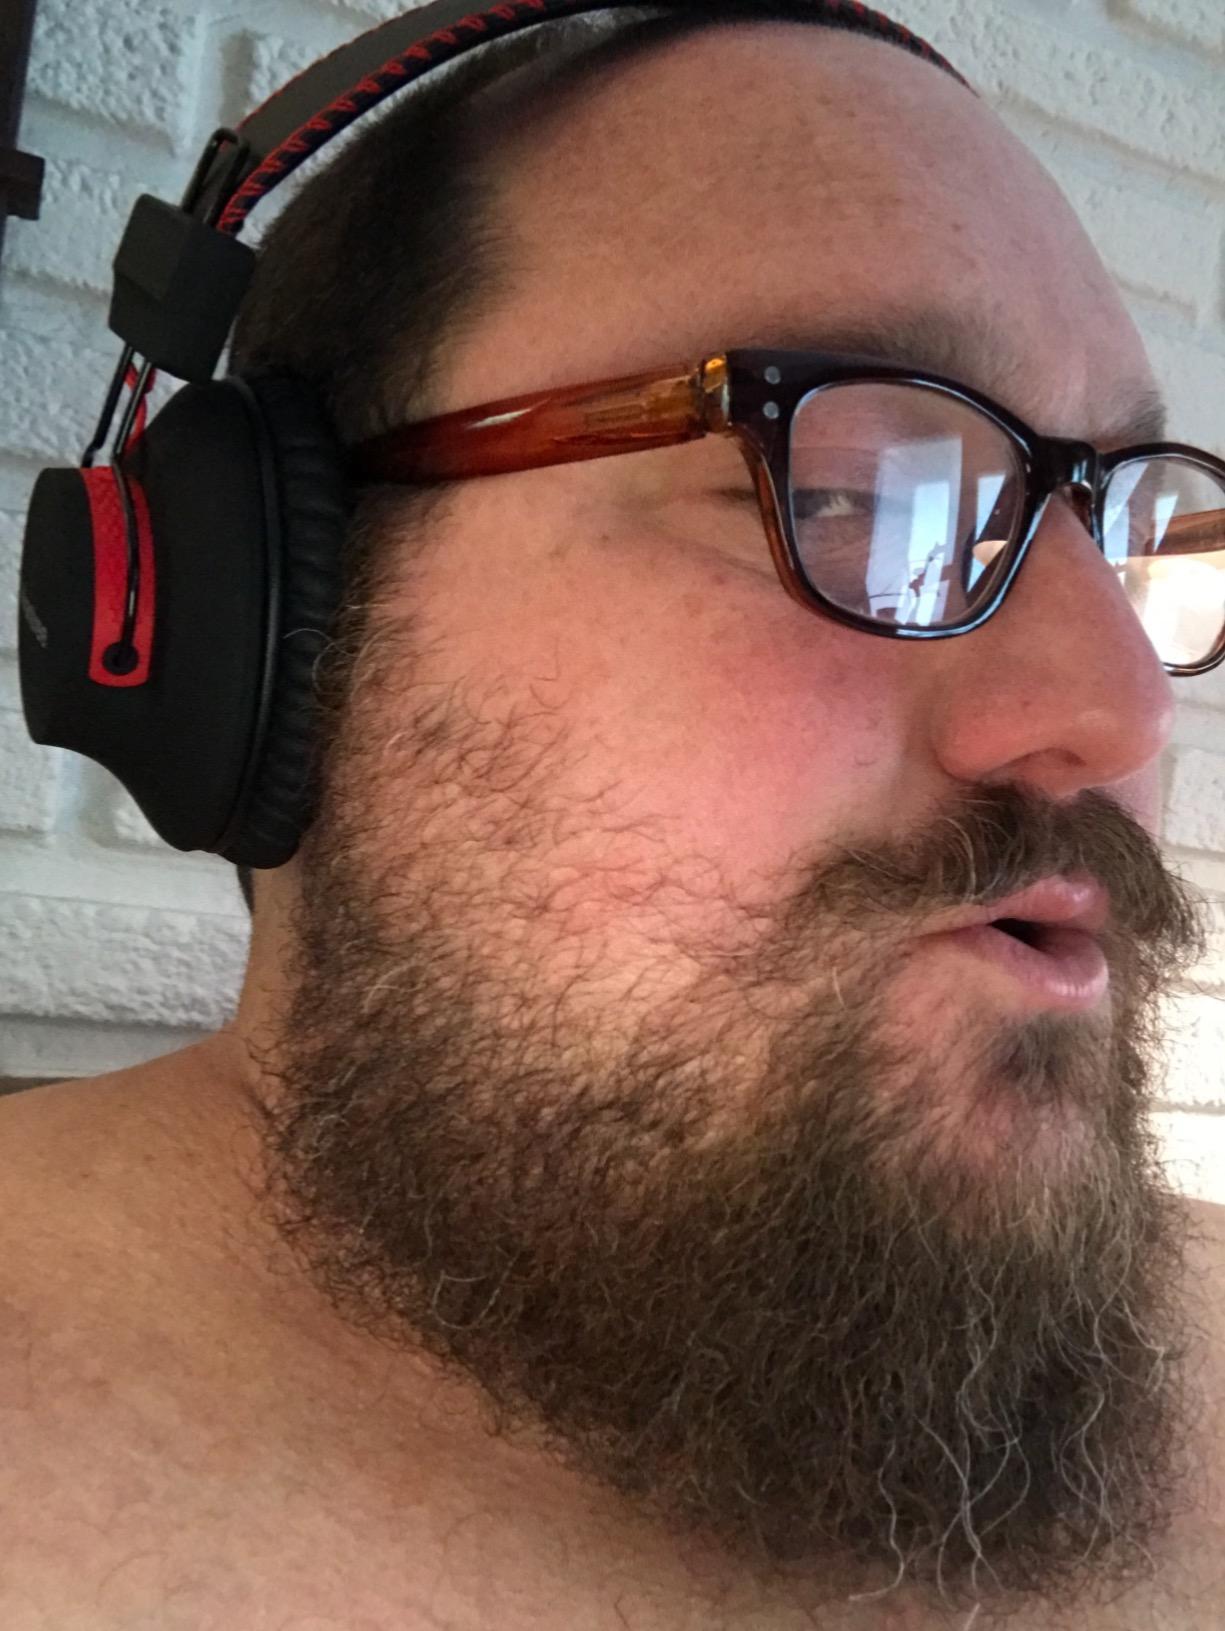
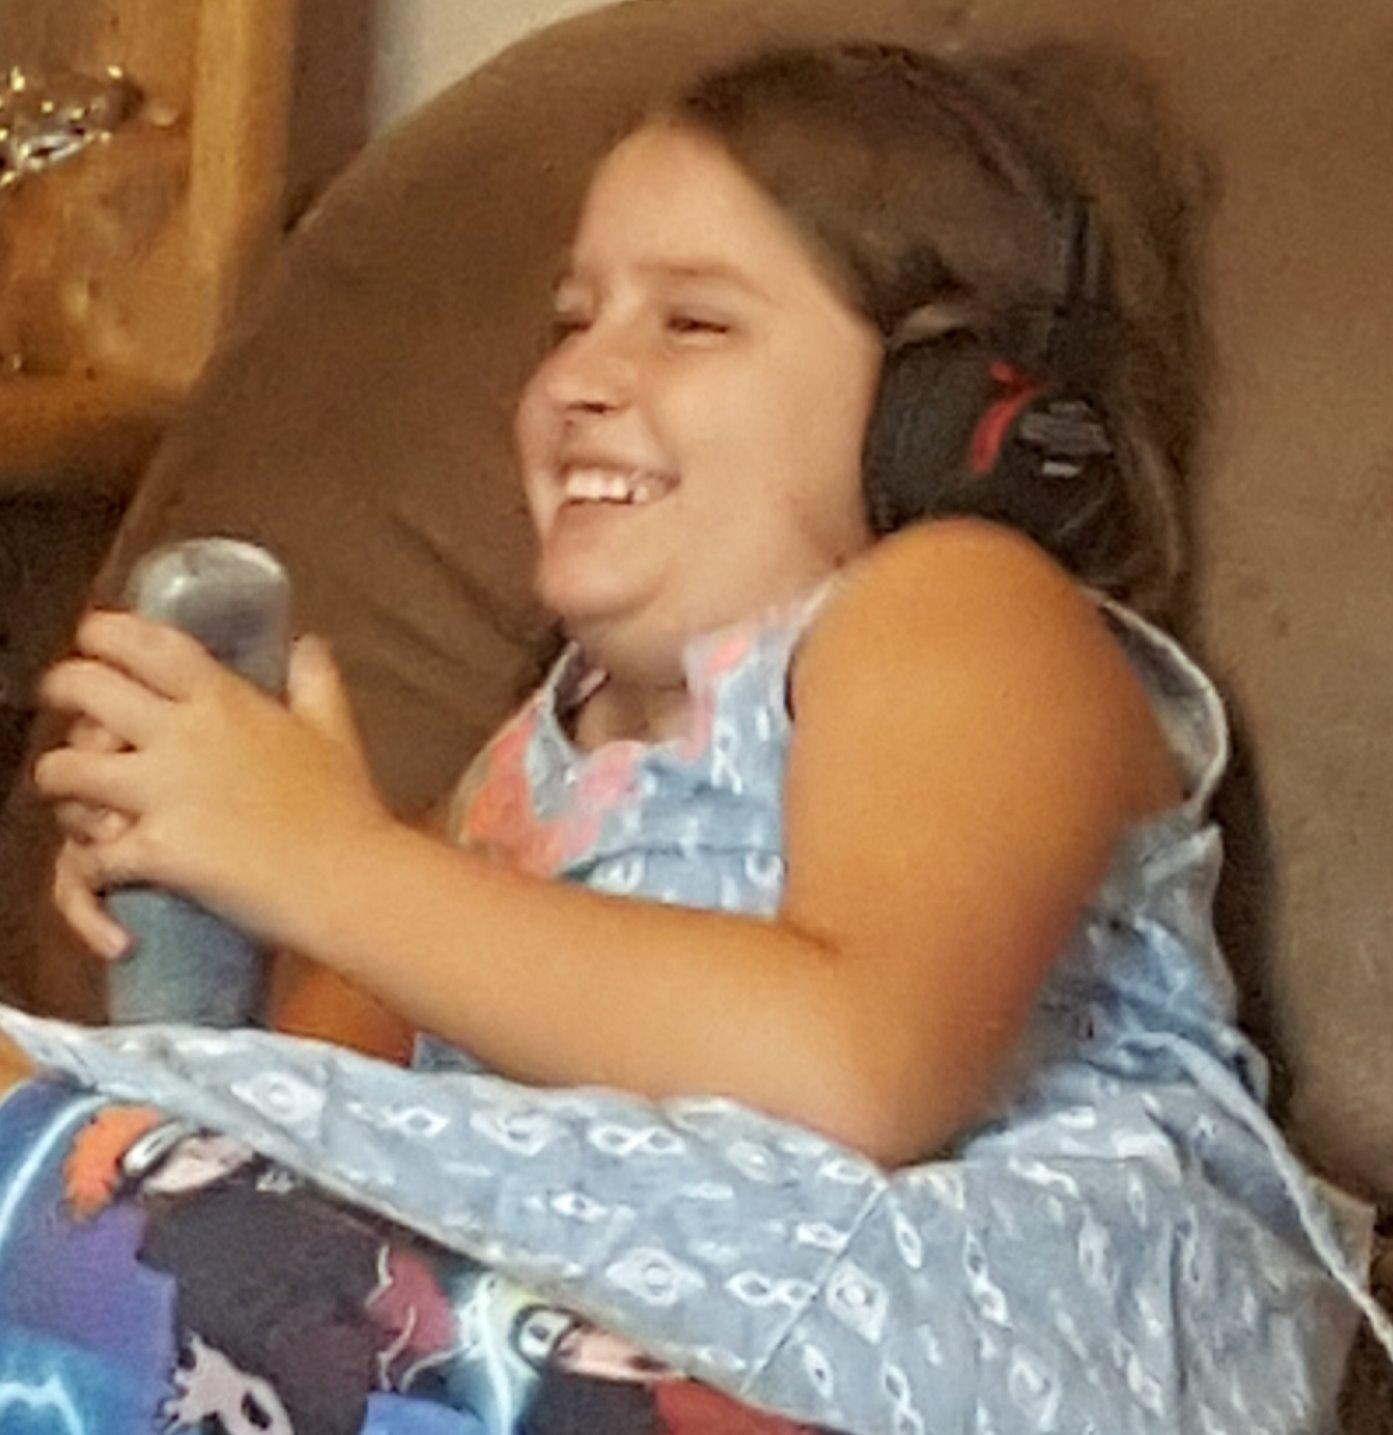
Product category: headphones
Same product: yes